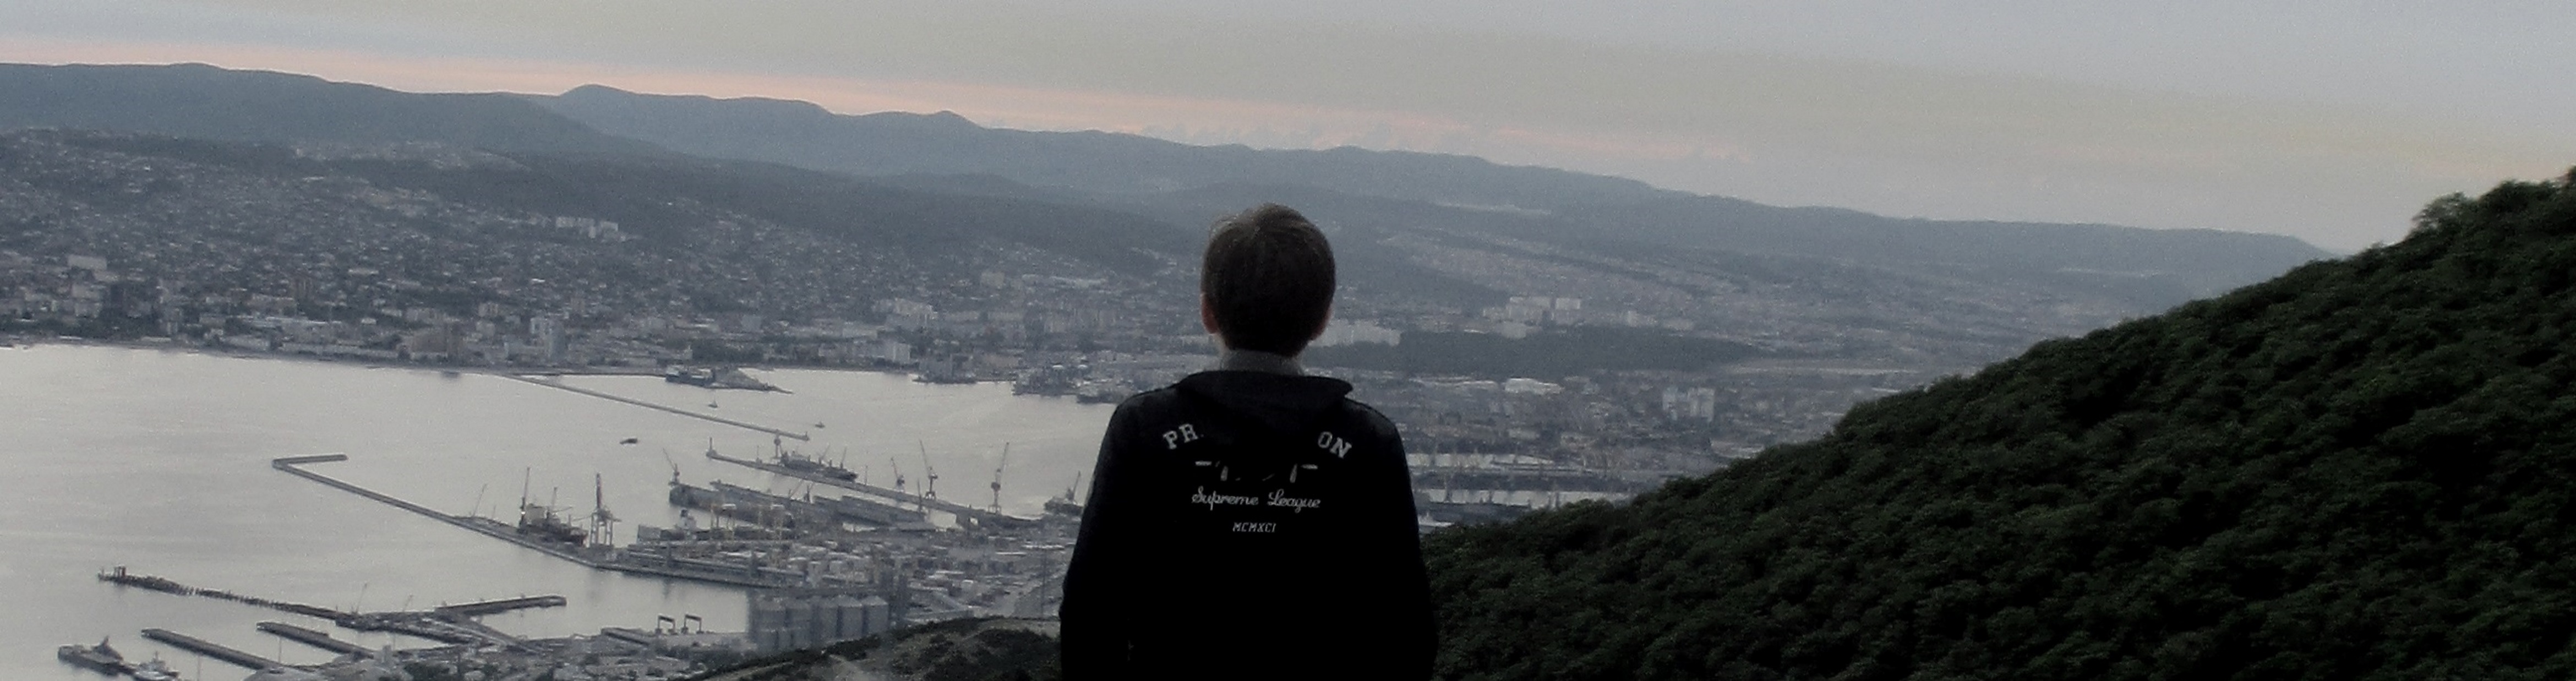
mountain, mountain range, extreme sport, geological phenomenon